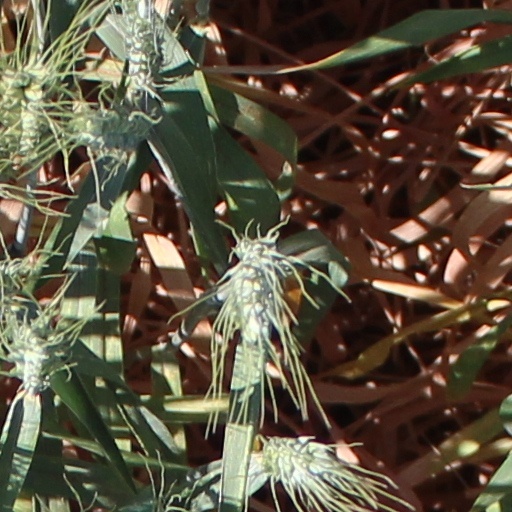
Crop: wheat